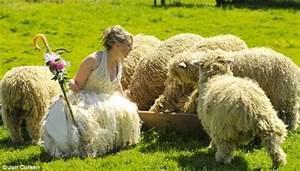
sheep